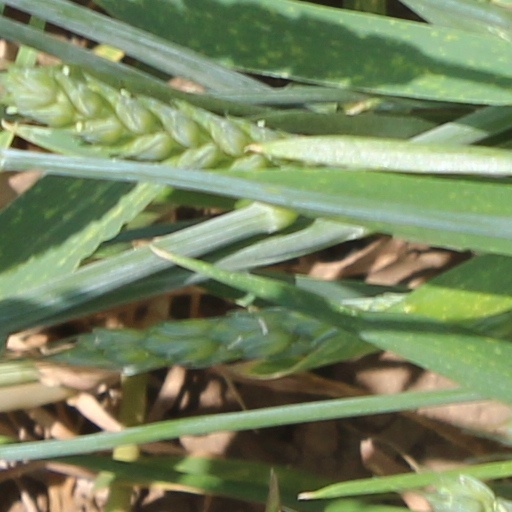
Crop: wheat